Bethlehem

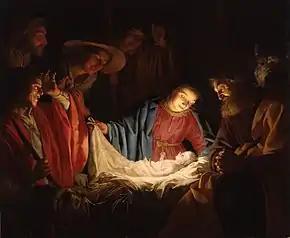

The Gospel of Matthew and the Gospel of Luke represent Jesus as having been born in Bethlehem, known in Aramaic by the Hebrew name. However, modern scholars regard the two accounts as contradictory; the Gospel of Mark, the earliest gospel, mentions nothing about Jesus having been born in Bethlehem, saying only that he came from Nazareth. Current scholars are divided on the actual birthplace of Jesus: some believe he was actually born in Nazareth, while others still hold that he was born in Bethlehem.